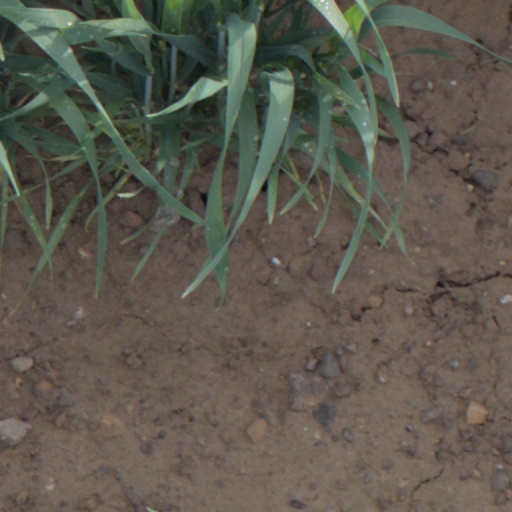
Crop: wheat